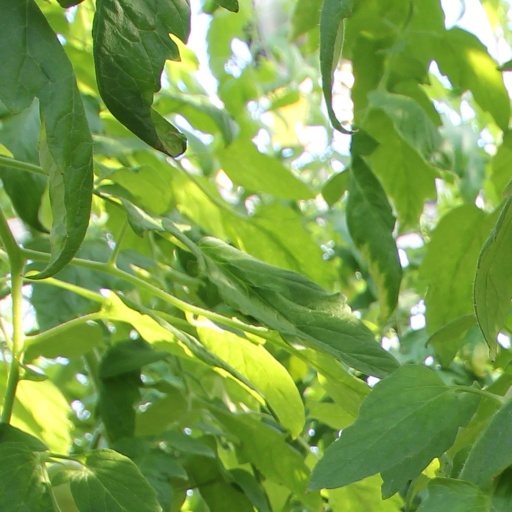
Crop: tomato